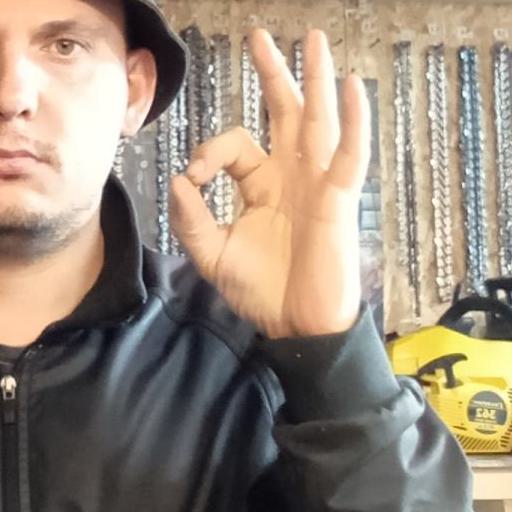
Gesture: ok